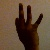
The image shows a hand gesture representing the number 9 in Indian Sign Language.